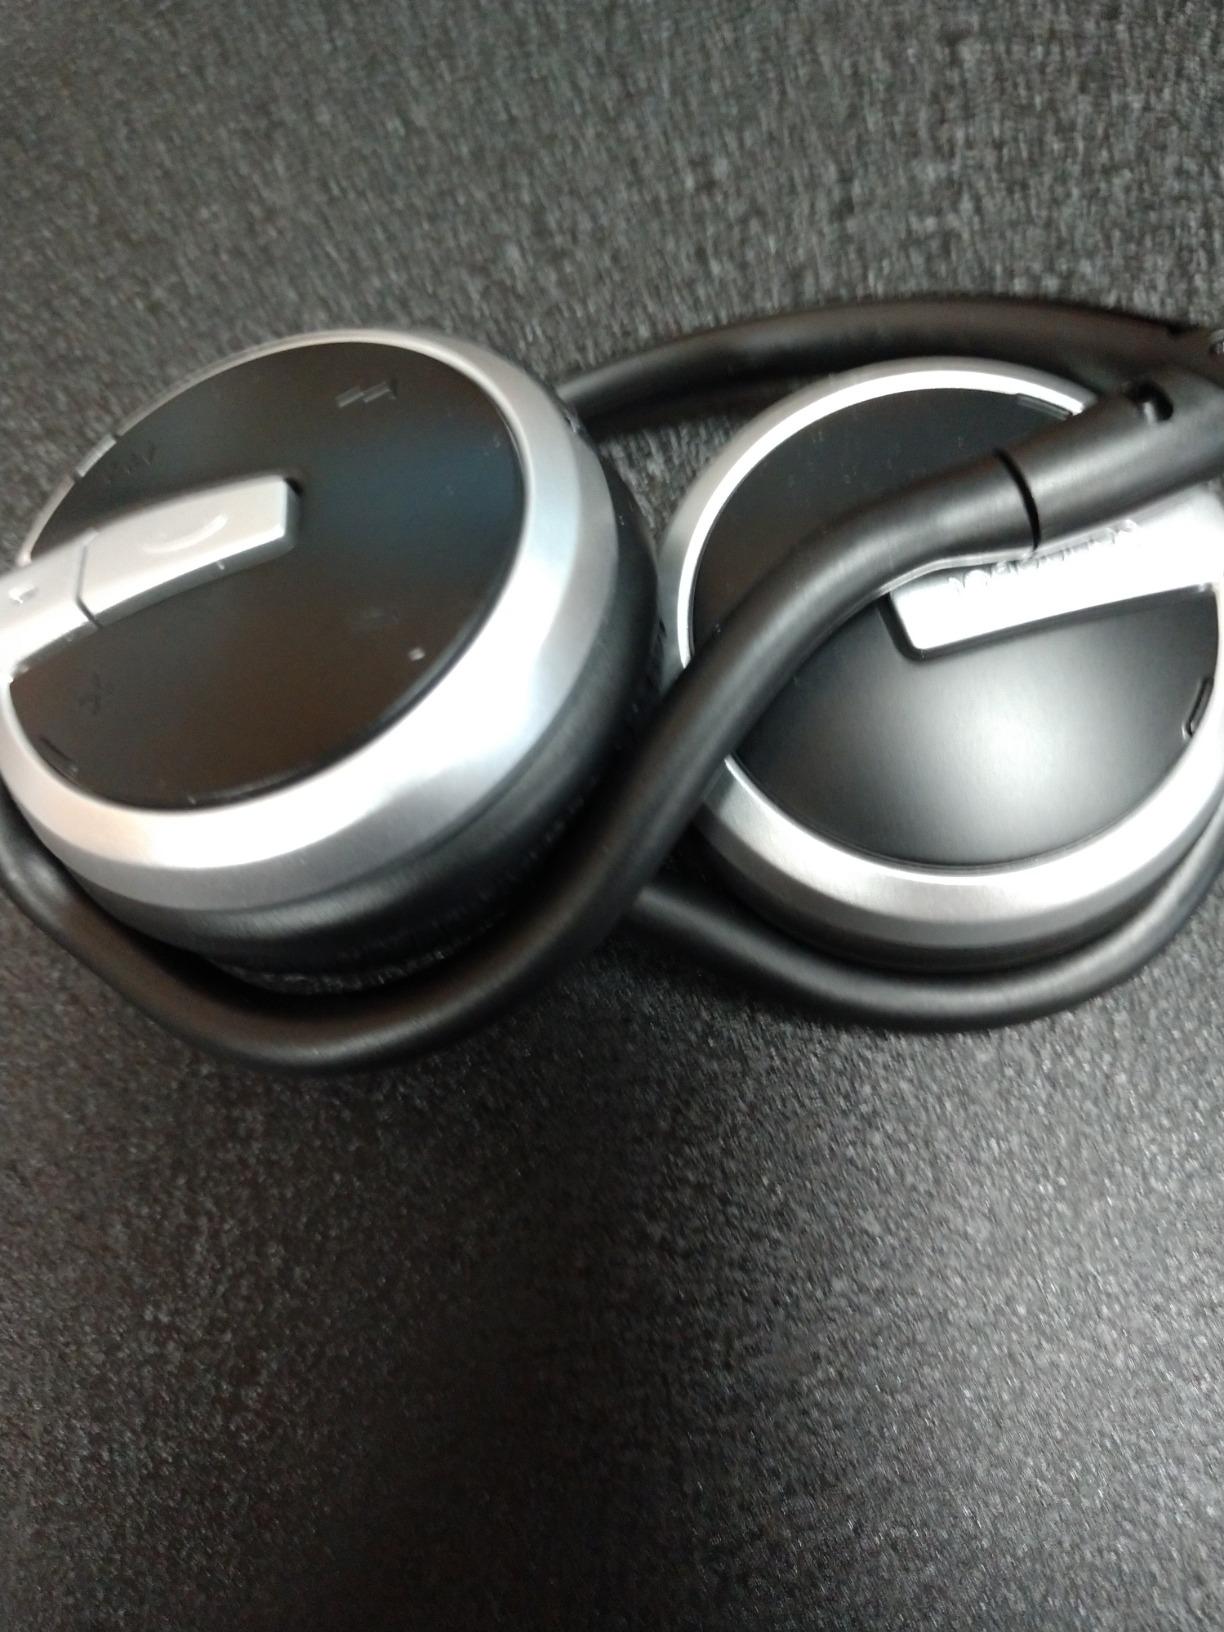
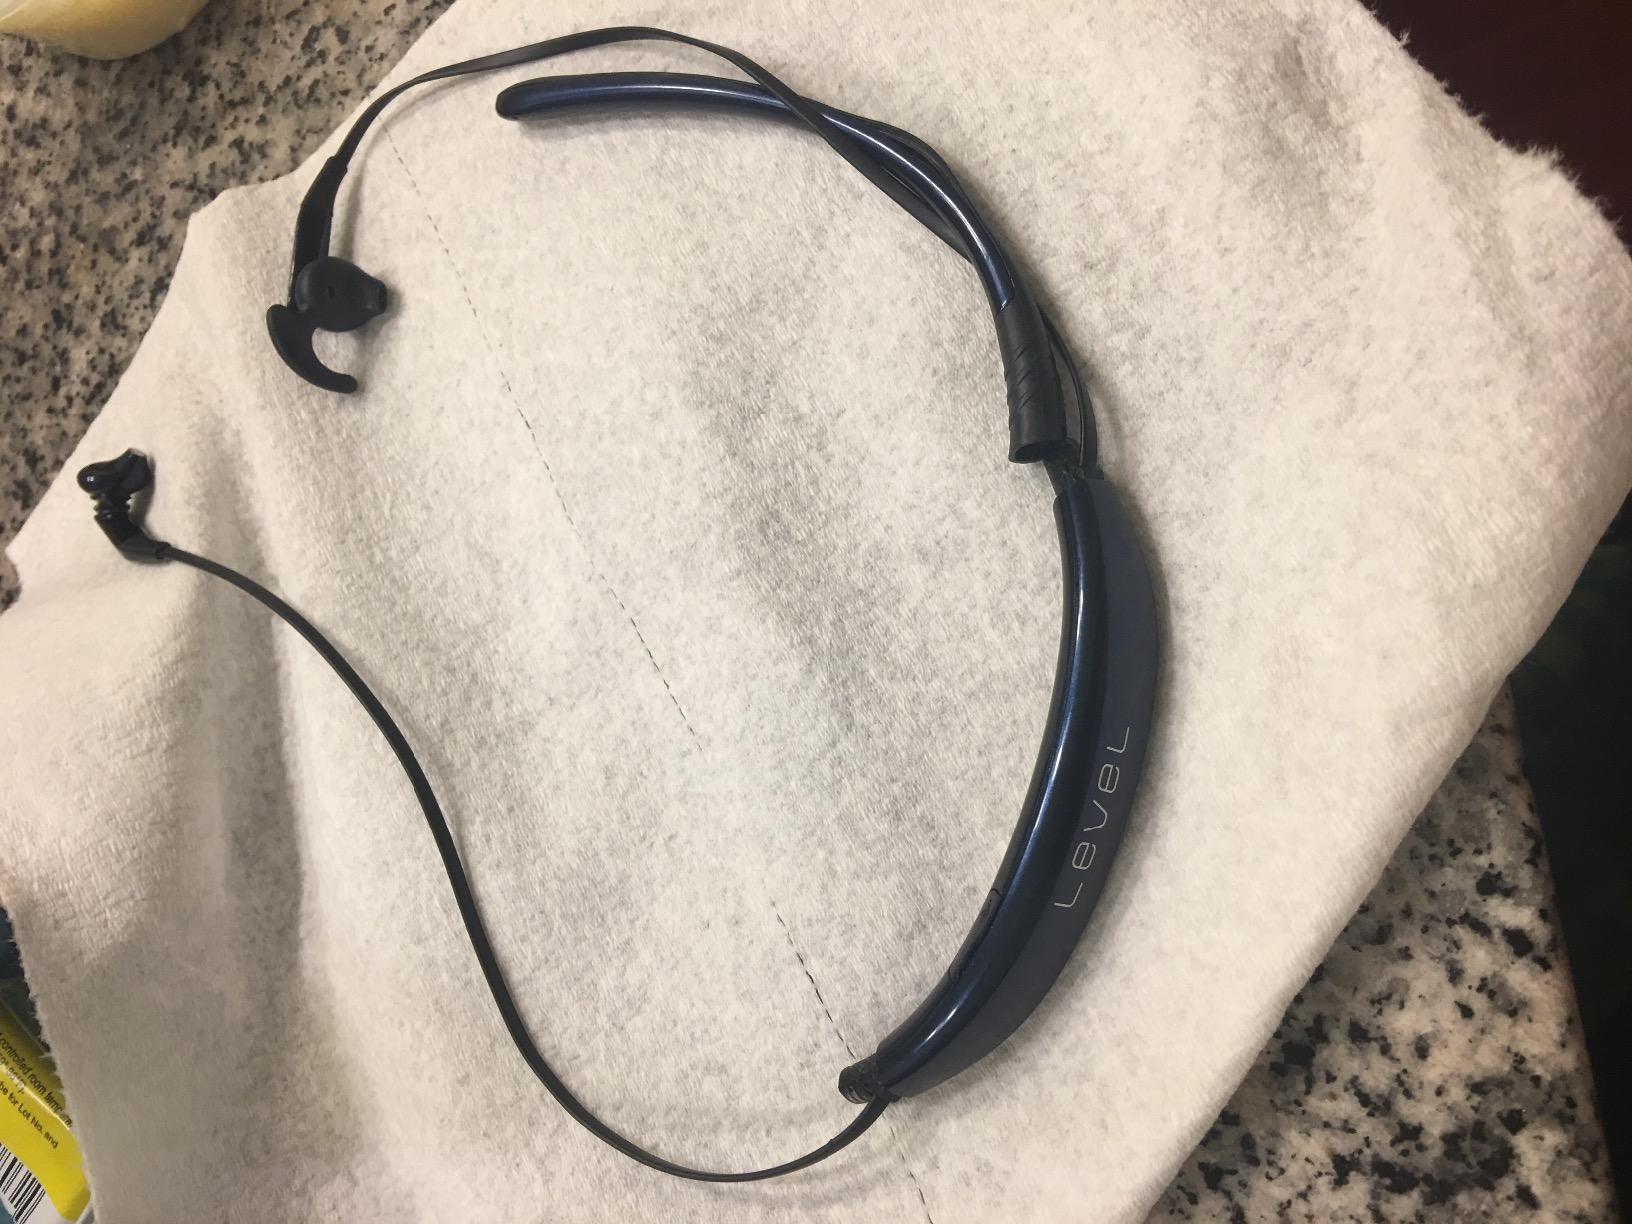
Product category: headphones
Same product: no